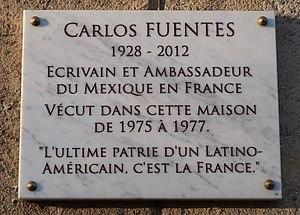
Plaque en hommage à Carlos Fuentes, 20 avenue du Président-Wilson (Paris, 16e).
L'avenue du Président-Wilson est une avenue des 8ᵉ et 16ᵉ arrondissements de Paris.
Carlos Fuentes Macías est un écrivain et essayiste mexicain.